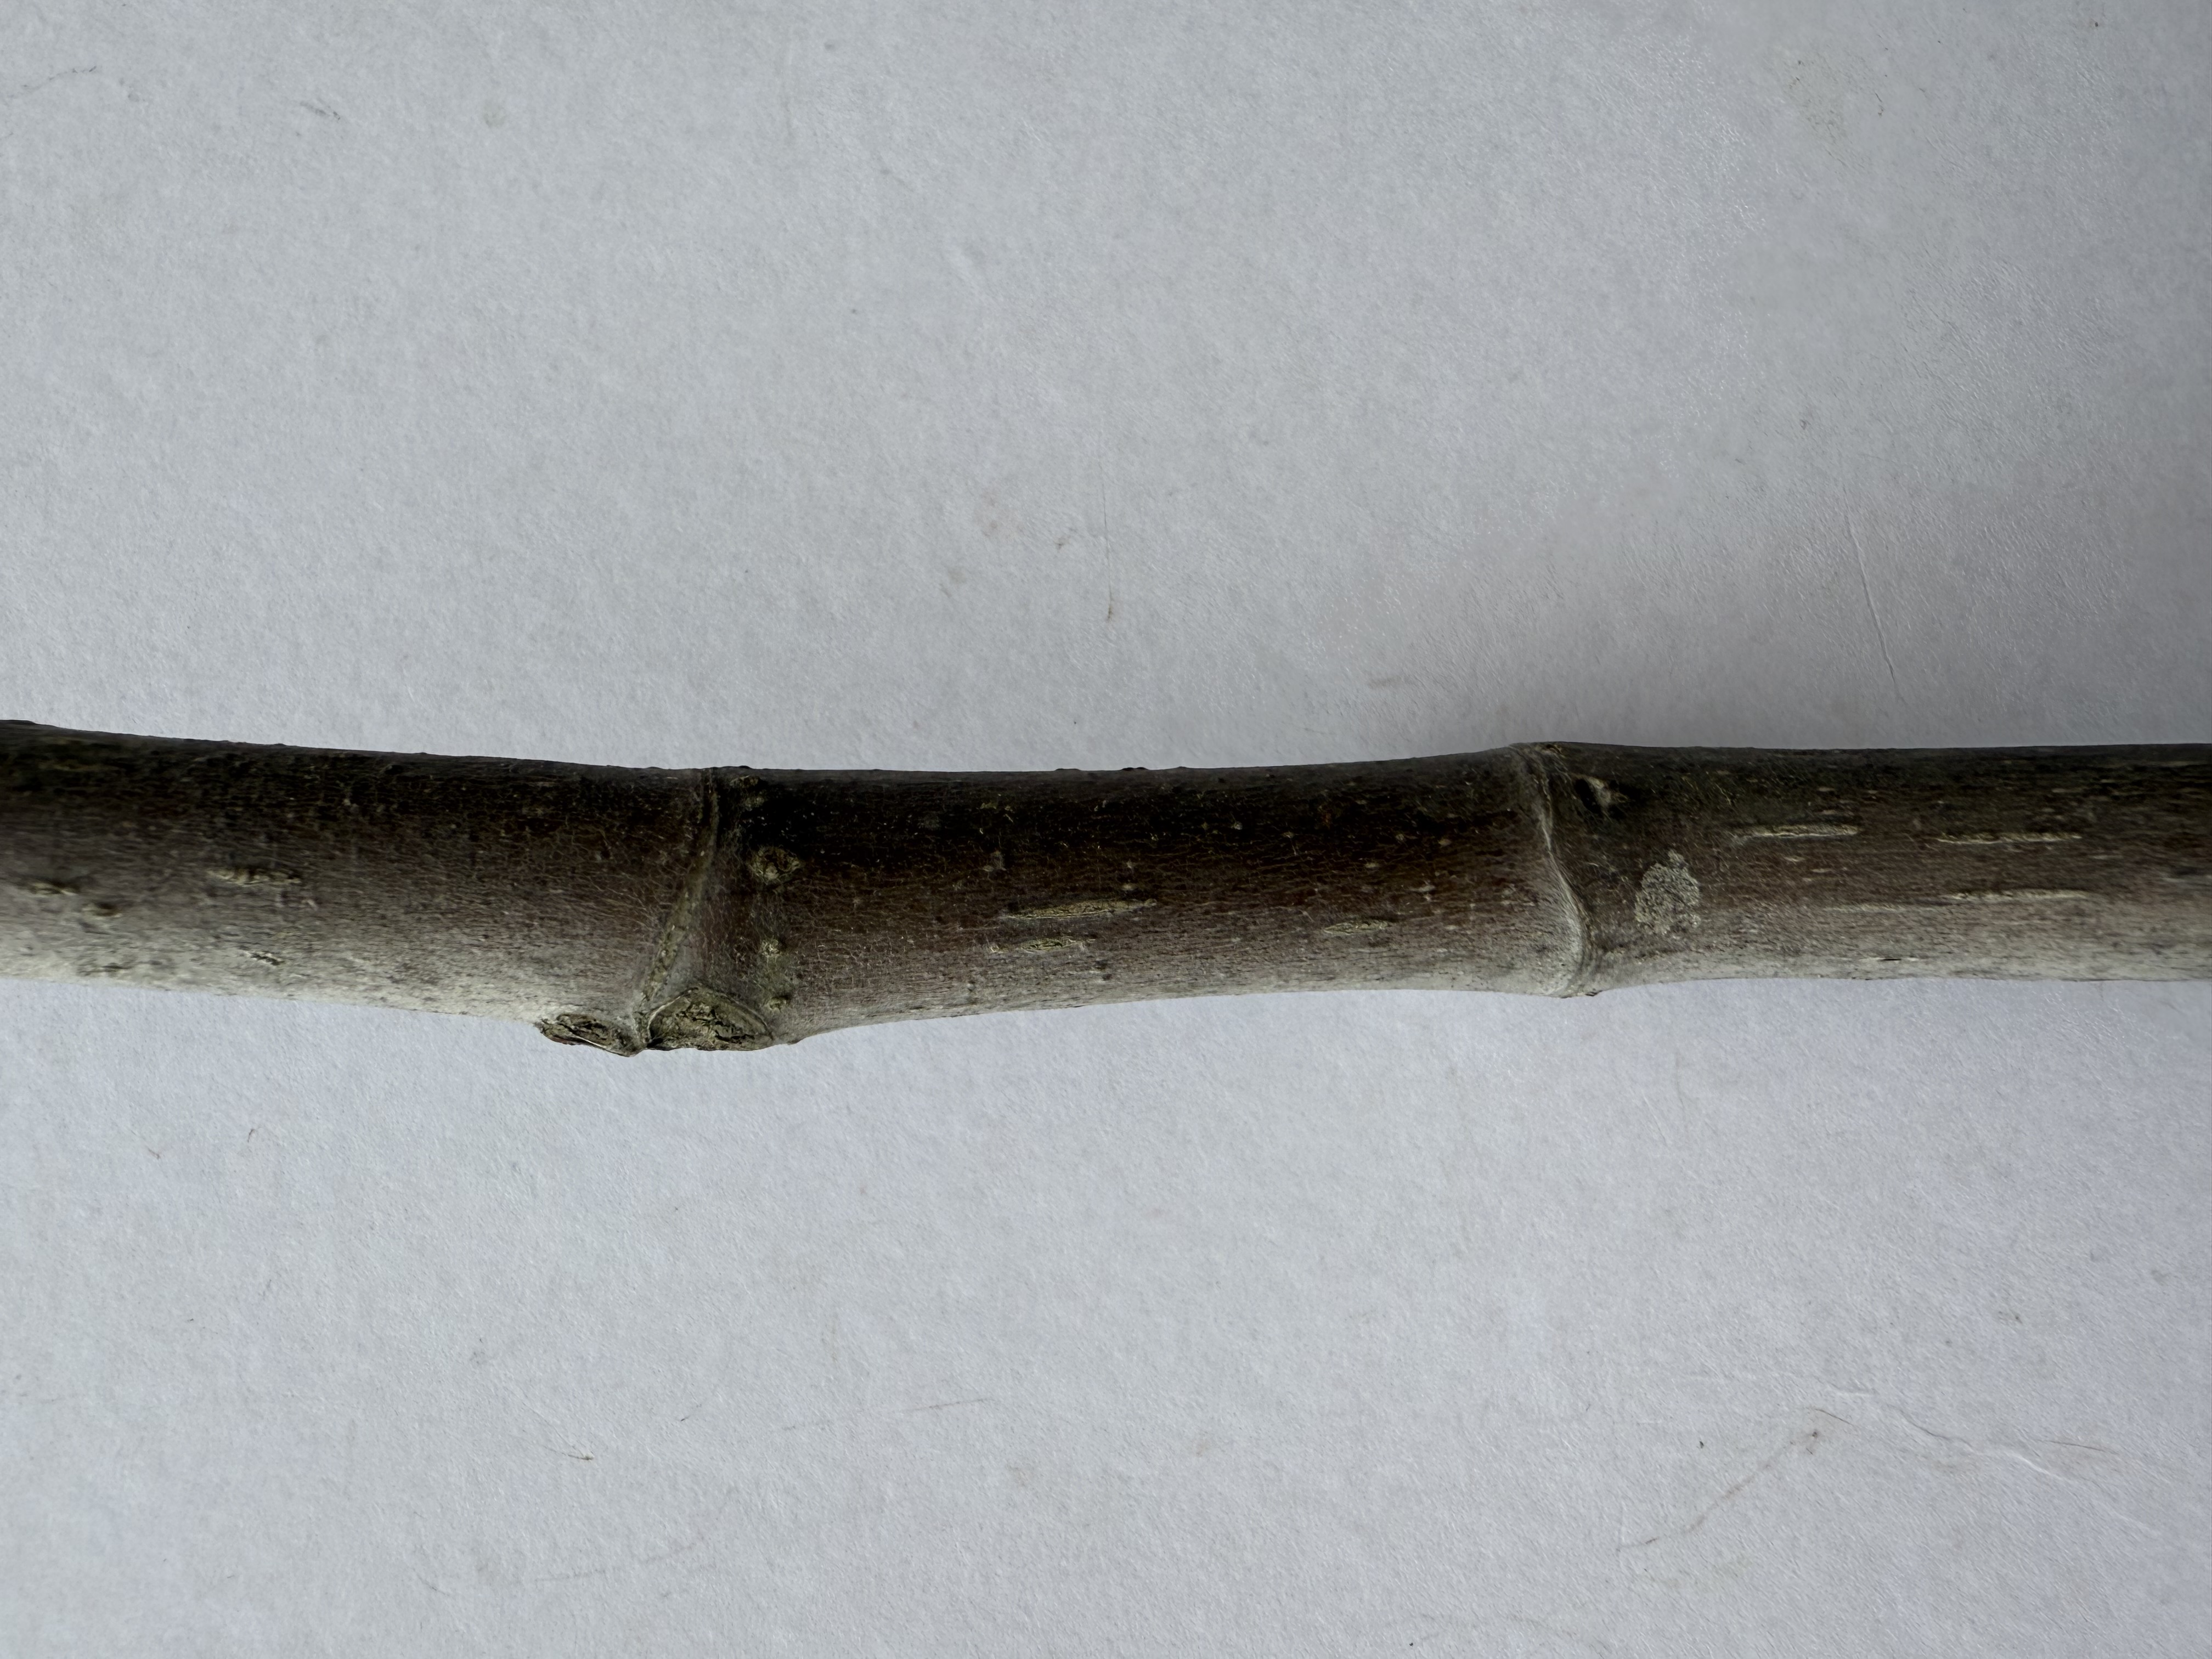
Variety: Black Fig